Limax maximus

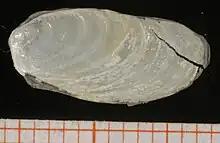
Internal shell, dorsal view. Scale bar is in mm.

The internal shells of the different species of Limacidae are not recognizable to the species level. Therefore, the fossil distribution of "Limax maximus" (and other Limacidae species) is unknown. Unidentified calcitic shells of Limacidae are known from European Tertiary and Quaternary deposits.